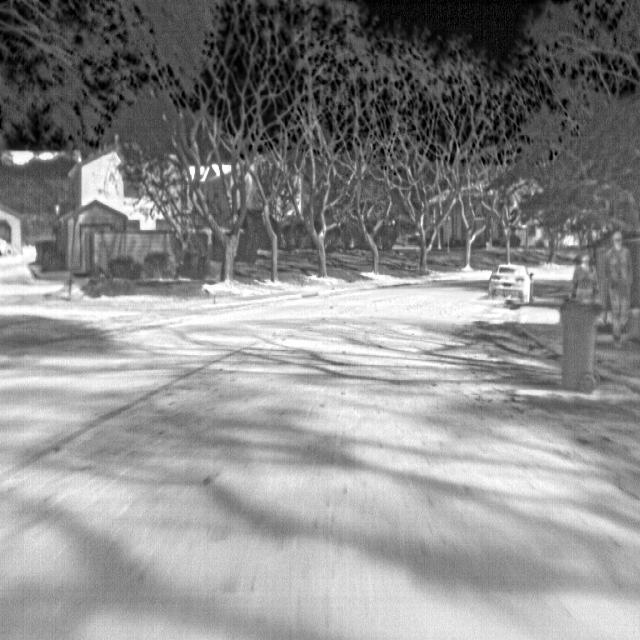
Detected objects:
label: person
label: person